1557

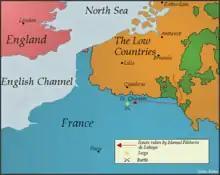
August 27: Battle of St. Quentin

Year 1557 (MDLVII) was a common year starting on Friday of the Julian calendar.